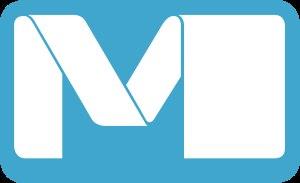
Jean-Paul Emonds-Alt est un designer, sculpteur, dessinateur et peintre belge né le 25 janvier 1928 à Etterbeek et mort le 13 août 2014 à l'âge de 86 ans.